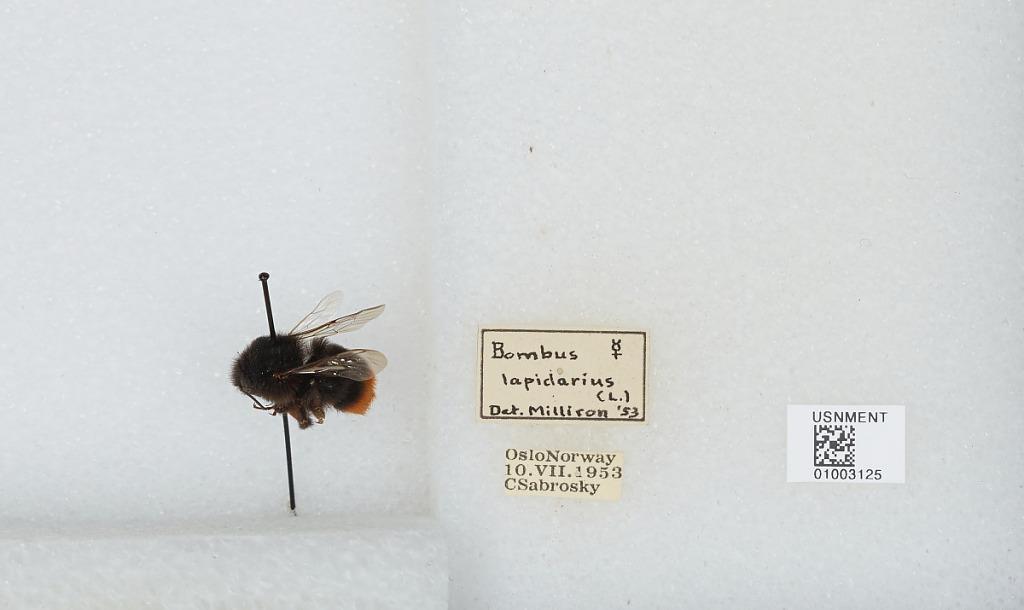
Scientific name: Bombus (Melanobombus) lapidarius lapidarius (Linnaeus)
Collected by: C. Sabrosky
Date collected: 1953-7-10
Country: Norway
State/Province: Oslo
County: Oslo
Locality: Oslo
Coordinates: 59.9139, 10.7522
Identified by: Milliron